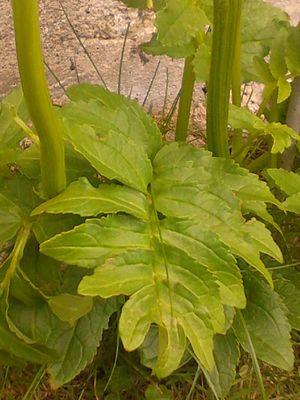
Incarvillea delavayi 'Snowtop'